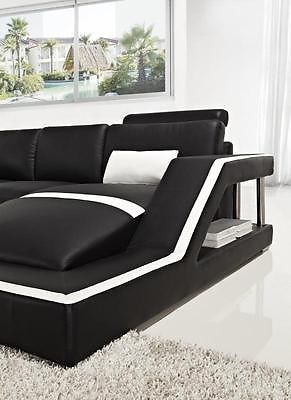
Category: sofa